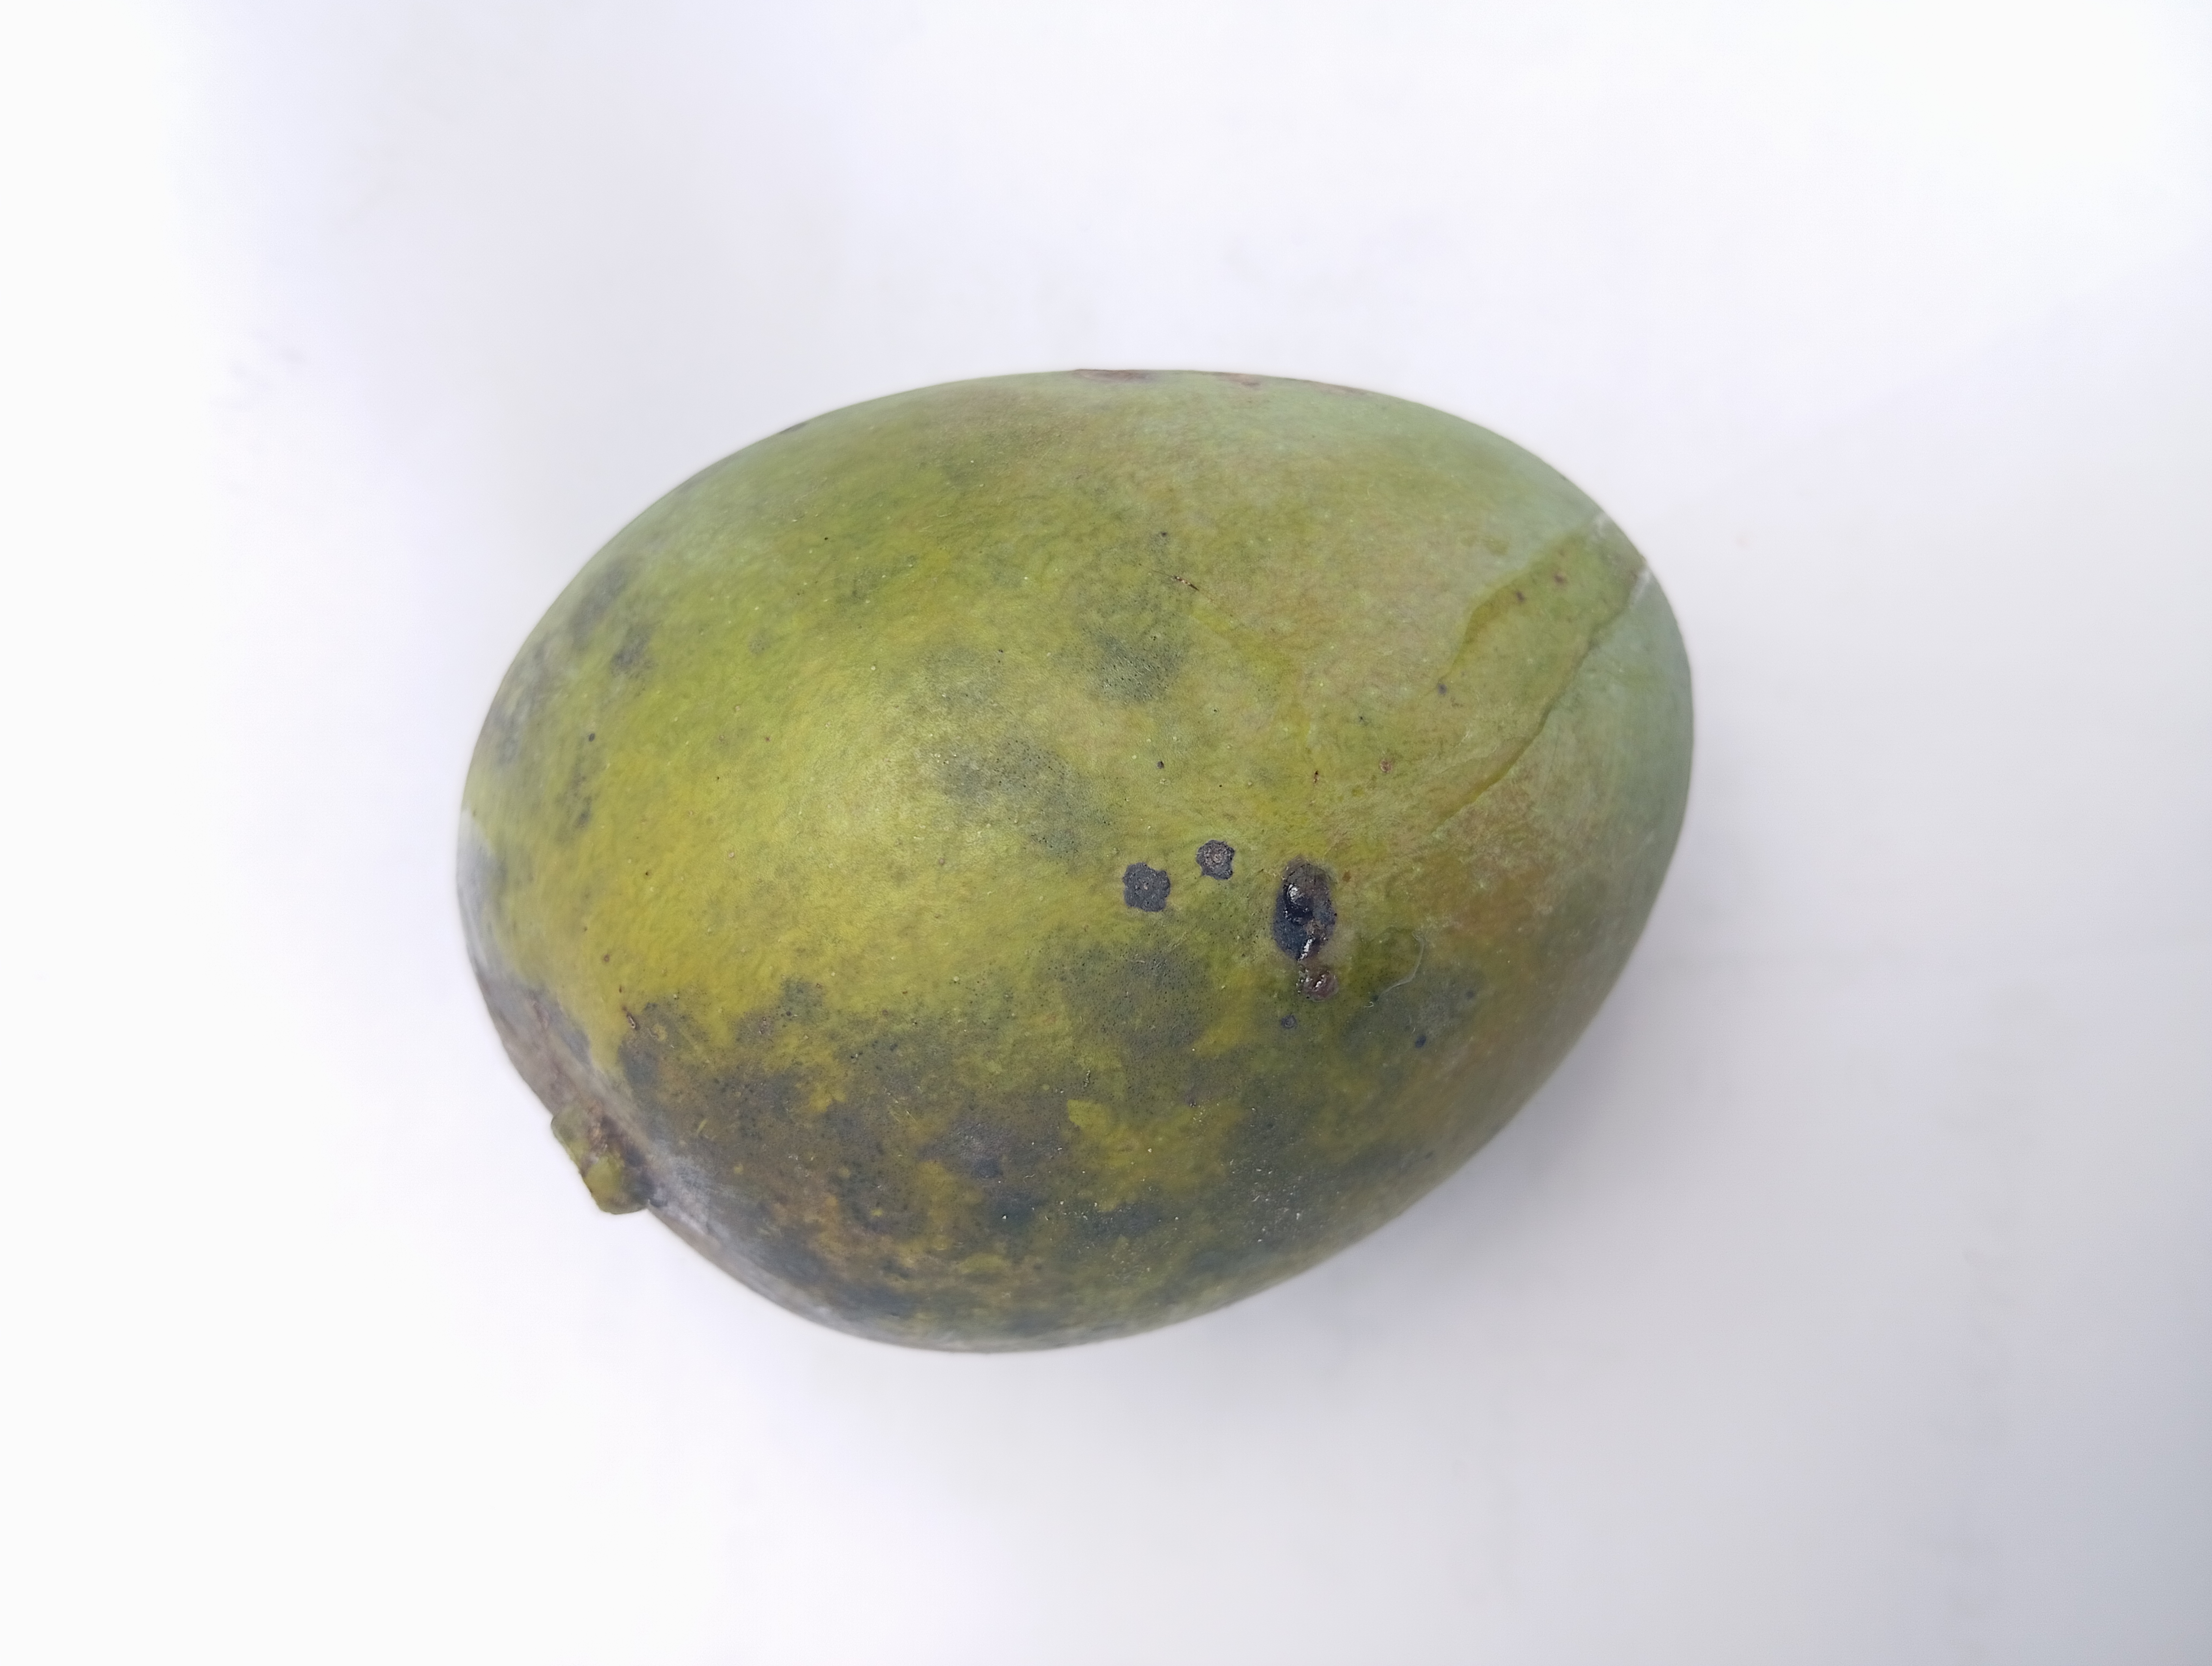
Mango variety: Harivanga